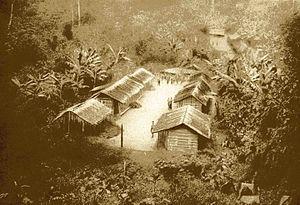
""Un beau village pahouin dans la grande sylve équatoriale"""
Les Pahouin constituent un peuple présent dans plusieurs pays d'Afrique centrale, tels que le Gabon, le Cameroun, la Guinée équatoriale ou la République du Congo. Toutefois le terme sert le plus souvent à désigner les Fangs du Gabon.